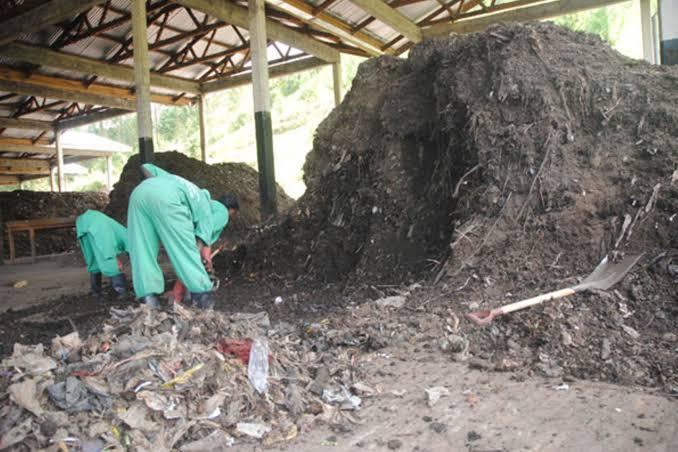
Wakulima wawili, wakiendelea kukusanya na kuweka samadi nzuri inayotokana na wanyama na ndege pamoja na mazao mbalimbali yanayopatikana katika kilimo ndani ya mashamba.